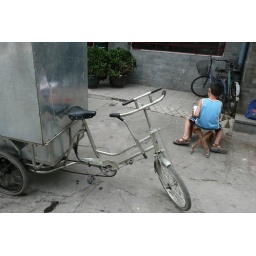
Boy in street next to bike